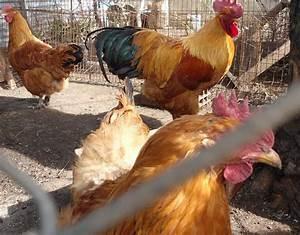
chicken